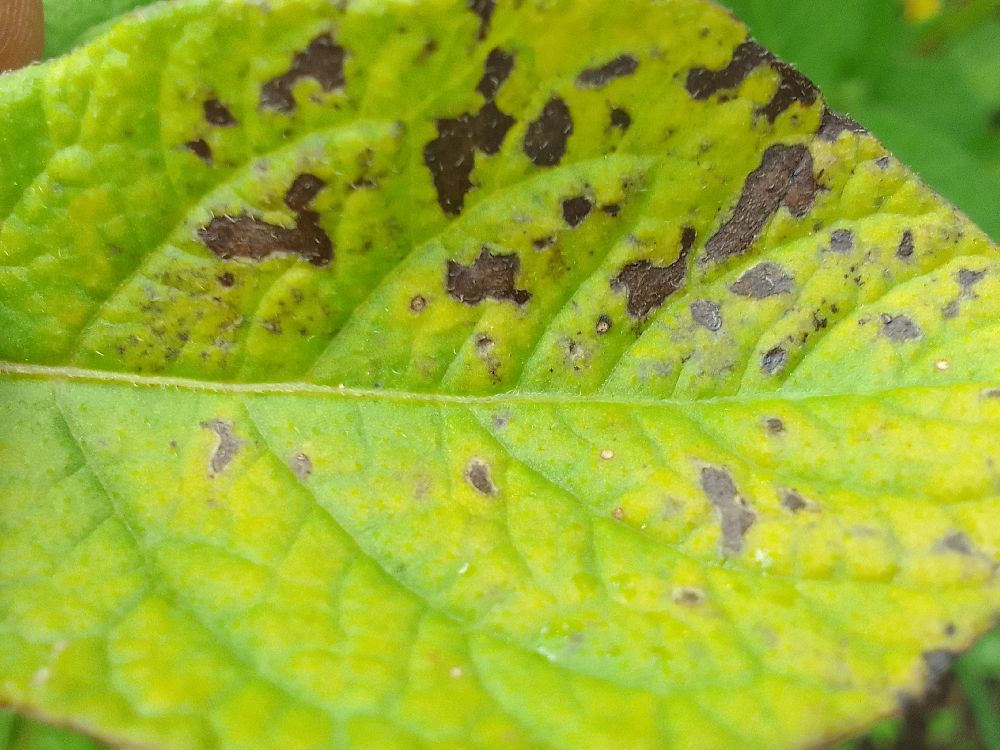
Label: Early blight